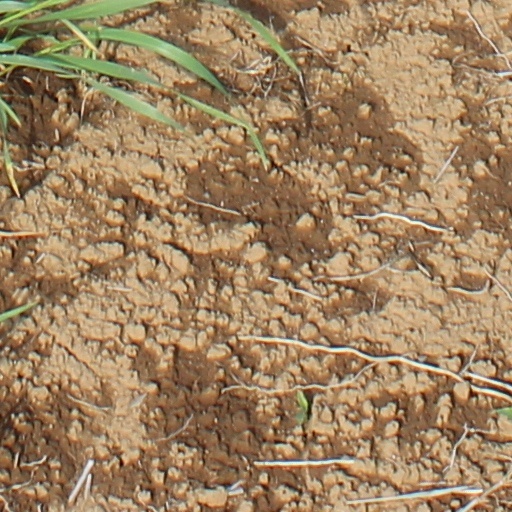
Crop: wheat